Night Nurse (1931 film)

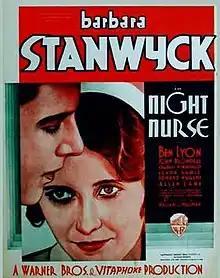
Theatrical release poster

Night Nurse is a 1931 American pre-Code crime drama mystery film produced and distributed by Warner Bros. directed by William A. Wellman, and starring Barbara Stanwyck, Ben Lyon, Joan Blondell and Clark Gable. The film is based on the 1930 novel of the same name by Dora Macy, the pen name of Grace Perkins. The film was considered risqué at the time of its release, particularly the scenes where Stanwyck and Blondell are shown in their lingerie.